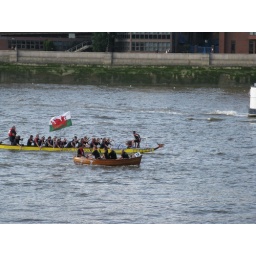
Not Hampton Court! A Welsh boat in The great river race during the Thames Festival